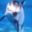
Label: dolphin